Hérita Ilunga

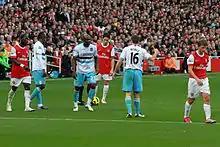
Ilunga (23) as Arsenal Samir Nasri is about to take a free kick.

On 4 October 2011, he joined Doncaster Rovers on a three-month loan. He made his debut on 14 October 2011 in a 3–0 home defeat against Leeds United. On 9 March 2012, Ilunga re-signed for Doncaster on an initial one-month contract but his appearances could not stop Doncaster finishing bottom of the Championship and their relegation to League One. He was not on Doncaster's list of retained players in June 2012 and he left the club.